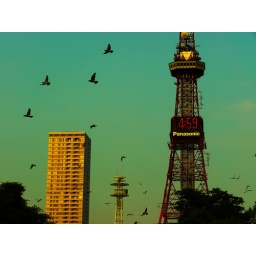
Birds flying around TV Tower, Sapporo